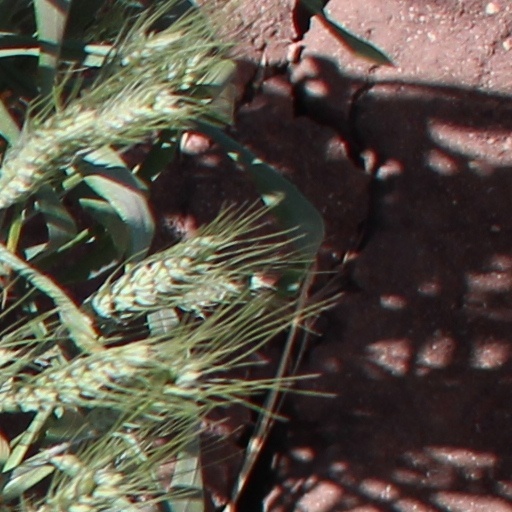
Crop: wheat